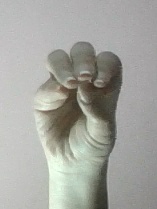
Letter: ha